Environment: real
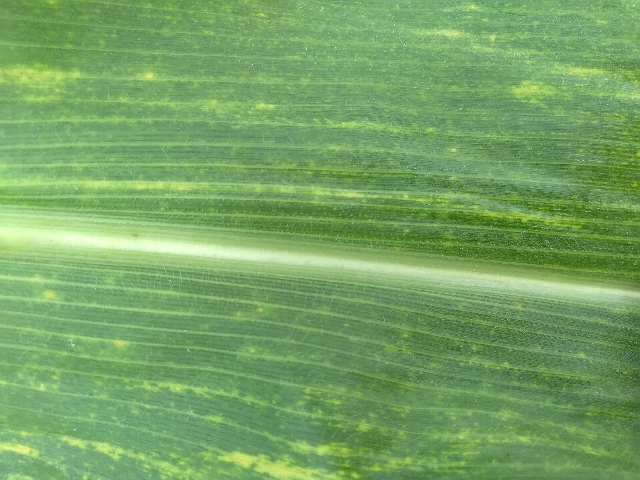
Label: lethal_necrosis